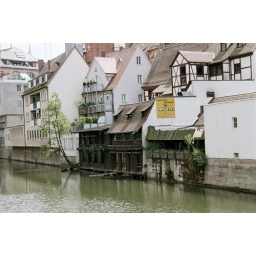
House over the river Pegnitz. These have holes in the floor for fishing, Nurnberg, DE.